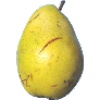
Label: Pear Monster 1